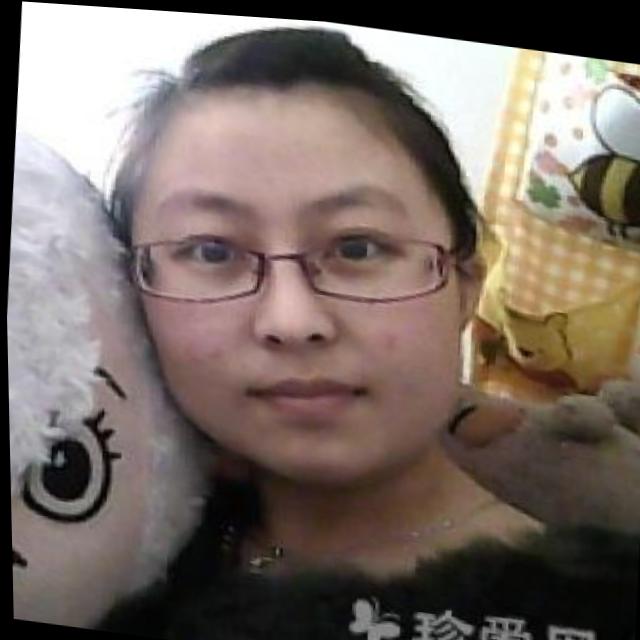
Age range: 21-44